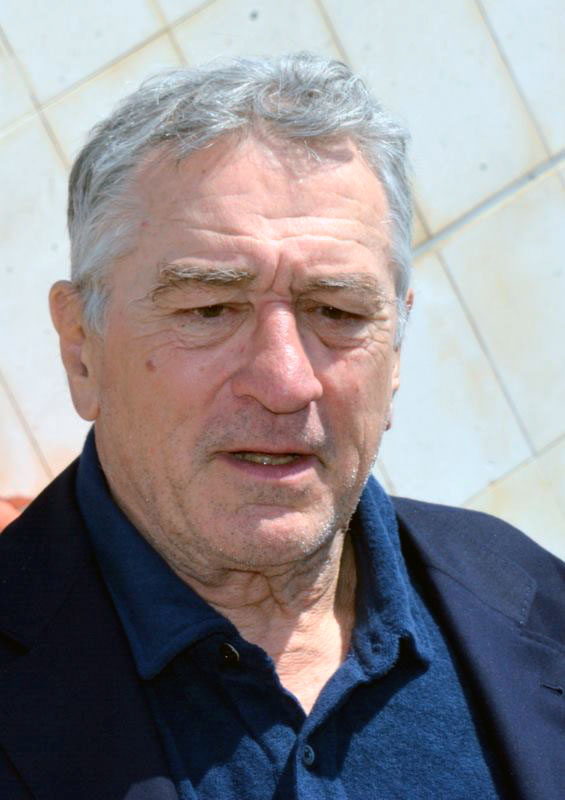
รอเบิร์ต เดอ นิโร

| name = รอเบิร์ต เดอ นิโร
| image = Robert De Niro Cannes 2016 2.jpg
| caption = เดอ นิโร ใน ค.ศ. 2016
| birth_name = รอเบิร์ต แอนโทนี เดอ นิโร
| birth_place = นครนิวยอร์ก สหรัฐ
| years_active = ค.ศ. 1963–ปัจจุบัน
| spouse = ubl||
| children = 7 คน รวมทั้ง เดรนา เดอ นีโร|เดรนา และ ราฟาเอล เดอ นีโร|ราฟาเอล
รอเบิร์ต แอนโทนี เดอ นิโร (; เกิด 17 สิงหาคม ค.ศ. 1943) เป็นนักแสดงและผู้อำนวยการสร้างภาพยนตร์ชาวอเมริกันเชื้อสายอิตาเลียน เป็นที่รู้จักจากผลงานการแสดงในภาพยนตร์ที่กำกับโดยมาร์ติน สกอร์เซซี และได้รับการยอมรับให้เป็นหนึ่งในนักแสดงชายที่ดีที่สุดของวงการภาพยนตร์อเมริกัน โดยเขาได้รับรางวัลรางวัลออสการ์ 2 ครั้ง และ ได้รับรางวัลลูกโลกทองคำ 2 ครั้ง รวมถึงได้รับรางวัลเกียรติยศจากสถาบันภาพยนตร์อเมริกันและได้รับเหรียญอิสรภาพประธานาธิบดีจากบารัก โอบามาในปี 2016
เดอ นิโร เรียนด้านการแสดงจากโรงเรียนสอนการแสดงของลี สตราสเบิร์ก และได้แสดงในภาพยนตร์ของมาร์ติน สกอร์เซซี เป็นครั้งแรกในเรื่อง "มาเฟียดงระห่ำ" (1973) เขาได้รับรางวัลออสการ์ 2 ครั้ง โดยครั้งแรกในรางวัลออสการ์ สาขานักแสดงสมทบชายยอดเยี่ยม|สาขานักแสดงสมทบชายยอดเยี่ยมจากการแสดงบท "วีโต คอร์เลโอเน" ใน "เดอะ ก็อดฟาเธอร์ ภาค 2" (1974) ที่กำกับโดยฟรานซิส ฟอร์ด คอปโปลา ก่อนที่จะได้รับรางวัลออสการ์ สาขานักแสดงนำชายยอดเยี่ยม จากการแสดงบท "เจค ลาม็อตตา" นักมวยแชมป์โลกรุ่นมิดเดิลเวท ในภาพยนตร์เรื่อง "นักชกอหังการ์" (1980) ที่กำกับโดยสกอร์เซซี และเขายังเคยได้รับการเสนอชื่อให้เข้าชิงรางวัลออสการ์จากผลงานการแสดงในเรื่องอื่นๆ เช่น "แท็กซี่มหากาฬ" (1976), "เดอะ เดียร์ ฮันเตอร์" (1978), "ตื่นเถิดเพื่อนถ้าใจยังมีฝัน" (1990), "กล้าไว้อย่าให้หัวใจหลุด" (1991), "ลุกขึ้นใหม่ หัวใจมีเธอ" (2012) และ "คนใหญ่ไอริช" (2020)
นอกจากผลงานภาพยนตร์แล้ว เดอ นิโร ยังมีผลงานทางโทรทัศน์ที่ประสบความสำเร็จโดยเขาได้รับการเสนอชื่อให้เข้าชิงรางวัลไพรม์ไทม์เอมมี สาขานักแสดงนำชายยอดเยี่ยม และเข้าชิงรางวัลสมาคมนักแสดงภาพยนตร์และโทรทัศน์|รางวัลแซกอวอร์ด จากเรื่อง "เดอะ วิซาร์ด ออฟ ลายส์" (2017) ซึ่งเป็นภาพยนตร์ทางโทรทัศน์ของช่องเอชบีโอ และเข้าชิงรางวัลไพรม์ไทม์เอมมี ในฐานะโปรดิวเซอร์ของละครชุดเรื่อง "สายตาแห่งอคติ" (2019) ทางเน็ตฟลิกซ์
เดอ นิโร มีผลงานการแสดงในภาพยนตร์ 6 เรื่อง ที่ได้รับการคัดเลือกให้เข้าสู่หอทะเบียนภาพยนตร์แห่งชาติ ได้แก่ "มาเฟียดงระห่ำ" (1973), "เดอะ ก็อดฟาเธอร์ ภาค 2" (1974), "แท็กซี่มหากาฬ" (1976), "เดอะ เดียร์ ฮันเตอร์" (1978), "นักชกเลือดอหังการ์" (1980) และ "คนดีเหยียบฟ้า" (1990) โดยเขาร่วมกับ เจน โรเซนธาล ก่อตั้งบริษัทผลิตภาพยนตร์และละครโทรทัศน์ชื่อ ไทรเบกา โปรดักชันส์ ขึ้นมาในปี 1989 และมีผลงานภาพยนตร์ที่ประสบความสำเร็จออกมาอย่างต่อเนื่องกว่า 30 ปี
== ประวัติ ==
รอเบิร์ต เดอนิโร เริ่มการแสดงครั้งแรกในภาพยนตร์ เรื่อง "The Wedding Party" ของผู้กำกับชื่อดัง ไบรอัน เดอพัลมา ซึ่งได้รับคำชมจากนักวิจารณ์หลายสถาบัน และจากนั้นก็ได้แสดงใน "The Godfather II" (1974) ในบทวิโต คอร์ลีออเน่ ซึ่งเขาก็ได้รับรางวัลออสการ์สาขานักแสดงสมทบชายยอดเยี่ยม
ต่อมาในปี 1981 เขาได้รับรางวัลออสการ์เป็นตัวที่สองแต่ในสาขานักแสดงนำชายยอดเยี่ยม จากเรื่อง "Raging Bull" (1980) จากบท เจค ลาม็อตทา นอกจากนี้ เขายังได้รับการเสนอชื่อเข้าชิงออสการ์อีกถึง 4 ครั้ง จากผลงานในเรื่อง "Taxi Driver" (1976), "Deer Hunter" (1978), "Awakenings" (1990) และ "Cape Fear" (1991)
ผลงานการแสดงของเขาในยุคหลังๆ เช่น "Jackie Brown" (1997), "Wag the Dog" (1997) และ "Great Expectations" (1998) หลังจากนั้น เดอนิโรหันมาสวมบทที่เบา ๆ ลงบ้าง เช่นบทตลกในเรื่อง "Analyze This" ในปี 1999 และ "The Adventures of Rocky and Bullwinkle" ในปี 2000 หรือ "Star Dust" ในปี 2007 เป็นต้น
== แหล่งข้อมูลออื่น ==
* รอเบิร์ต เดอนิโร (Robert DeNiro) movieseer.com
หมวดหมู่:นักแสดงอเมริกัน
หมวดหมู่:ผู้กำกับภาพยนตร์ชาวอเมริกัน
หมวดหมู่:ชาวอเมริกันเชื้อสายอิตาลี
หมวดหมู่:นักแสดงนำชายยอดเยี่ยม รางวัลออสการ์
หมวดหมู่:นักแสดงสมทบชายยอดเยี่ยม รางวัลออสการ์
หมวดหมู่:ชาวอเมริกันเชื้อสายเยอรมัน
หมวดหมู่:บุคคลจากแมนแฮตตัน
หมวดหมู่:ผู้รอดชีวิตจากมะเร็ง